Banate of Bosnia

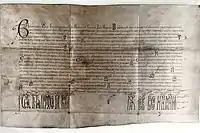
Charter of King Tvrtko I Kotromanić, written in Moštre

Tvrtko, however, was only about fifteen years old at the time, so his father Vladislav governed as regent. Soon after his accession, Tvrtko traveled with his father throughout the realm, to settle relations with his vassals. Jelena Šubić, Tvrtko's mother, replaced Vladislav as regent upon his death in 1354. She immediately traveled to Hungary to obtain consent to Tvrtko's accession from King Louis I, his overlord. Following her return, Jelena held an assembly ("stanak") in Mile, with mother and son confirming the possessions and privileges of the noblemen of "all of Bosnia, Donji Kraji, Zagorje, and the Hum land".